Marine biogenic calcification

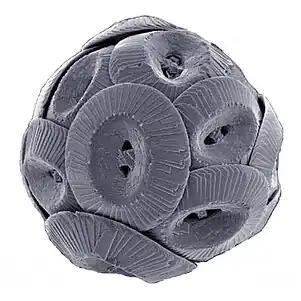
"Coccolithus pelagicus," a species of coccolithophore sampled from the North Atlantic Ocean.

Phytoplankton, especially haptophytes such as coccolithophores, are also well known for their calcium carbonate production. It is estimated that these phytoplankton may contribute up to 70% of the global calcium carbonate precipitation, and coccolithophores are the largest phytoplankton contributors, along with diatoms and dinoflagellates. Contributing between 1 and 10% of total ocean primary productivity, 200 species of coccolithophores live in the ocean, and under the right conditions they can form large blooms. These large bloom formations are a driving force for the export of calcium carbonate from the surface to the deep ocean in what is sometimes called “Coccolith rain”. As the coccolithophores sink to the seafloor they contribute to the vertical carbon dioxide gradient in the water column.